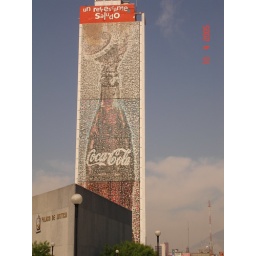
A building in Monterrey with picture of a CocaCola bottle made from small pictures of people